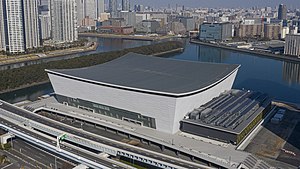
Ariake Arena
Ariake Arena er en kommende nybygget permanent arena, der opføres til de olympiske lege 2020. Arenaen ligger i Tokyo Bay zonen og forventes at stå færdigbygget i december 2019. Under de olympiske lege 2020 vil volleyballturneringen blive afholdt i arenaen og senere under de 16. paralympiske lege også i 2020 vil basketballkonkurrencen blive afviklet i arenaen.